Sujatha (1953 film)

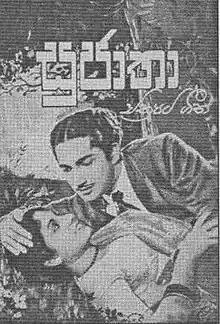
Poster

Sujatha is a 1953 Sri Lankan romantic musical film based on the Bollywood film "Bari Behen". It was the most successful Sri Lankan film made up to that time.